Sinno family

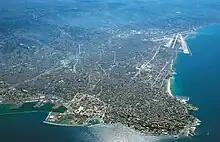
Picture showing Beirut, the capital of Lebanon and the city where most of the Sinnos reside.

The objective of the establishment of this association is to consider the various ways of bringing benefit to the Sinno Family, improving the educational level within the family, organizing gatherings with returns to family members, and literature, health and history lectures, in addition to other events of public interest.